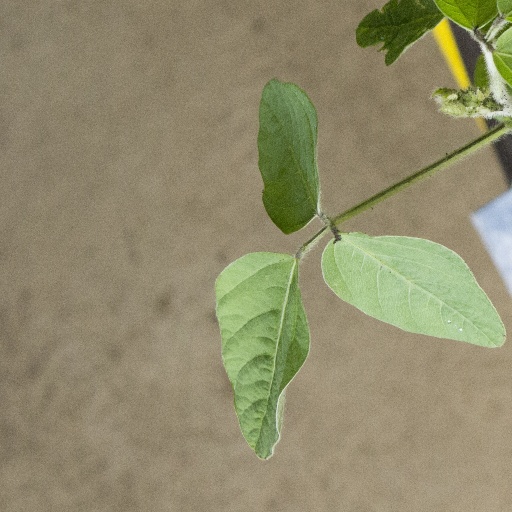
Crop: soybean